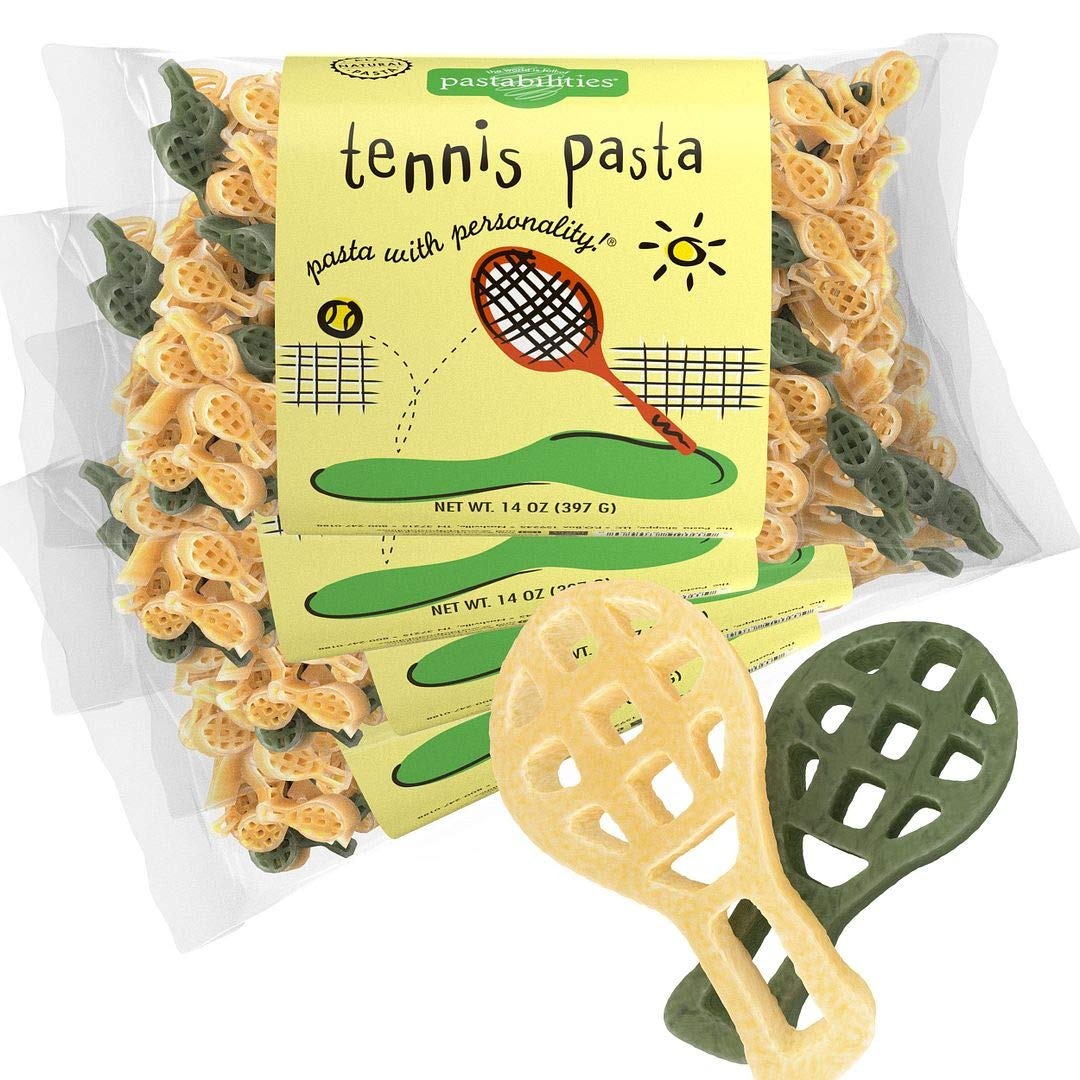
Item Name: Pastabilities Fun Shaped Pasta for Kids - Tennis Pasta - Racket Sport Theme, Non-GMO Natural Wheat Pasta, All-Natural, Kosher Certified, Made in the USA, (4 Pack, 14 Oz)
Bullet Point 1: FUN SHAPES KIDS LOVE TO EAT tennis pasta with cute tennis racket shapes that are easy to make and fun to serve, your kids will gobble them up
Bullet Point 2: HIGHEST QUALITY INGREDIENTS our pasta for kids is made with 100% durum wheat and vegetable powders with pieces that are the perfect bite size
Bullet Point 3: MADE THE OLD-WORLD ITALIAN WAY using bronze dies and slow drying, creating a porous texture and more delicious taste
Bullet Point 4: ALL NATURAL our naturally vegan fun pasta noodles are Non-GMO and made in the USA
Bullet Point 5: FUN PASTA SHAPES FOR EVERYONE from animal shaped pasta, sports, holidays, and more, our shapes are perfect for any occasion and craft projects too
Product Description: At Pastabilities, we offer a variety of fun pasta shapes designed to make mealtime enjoyable for families. Our selection includes options like holiday, sports, and animal-shaped pasta, providing a creative way for both kids and adults to enjoy a wholesome meal. With over 100 different shapes available, including organic pasta and mac and cheese pasta kits, there are plenty of options to choose from. We make all of our artisan pasta in small batches using traditional Italian techniques and premium ingredients. Some varieties are enriched with protein and fiber to support a balanced meal. Our brightly colored packaging adds an extra touch of fun, and we also offer downloadable coloring sheets to engage kids during mealtime. Each 14 oz bag of fun-shaped pasta is made with 100% durum wheat and natural vegetable powders, and serves 4-6 as an entree or 6-8 as a side dish. Our pasta is all-natural and kosher, and the Tennis Pasta included in this offering comes with a Sesame Pasta recipe on the label, perfect for your next event or as a thoughtful gift.
Value: 4.0
Unit: Count

Price: 19.99